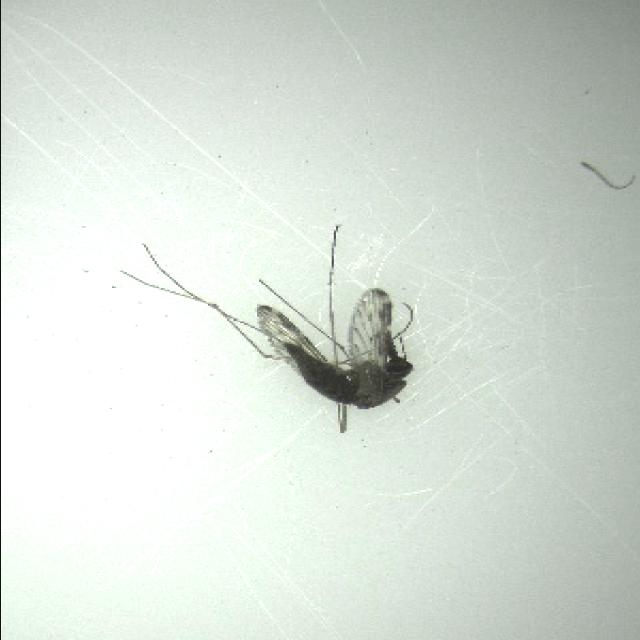
Species: anopheles_sinensis